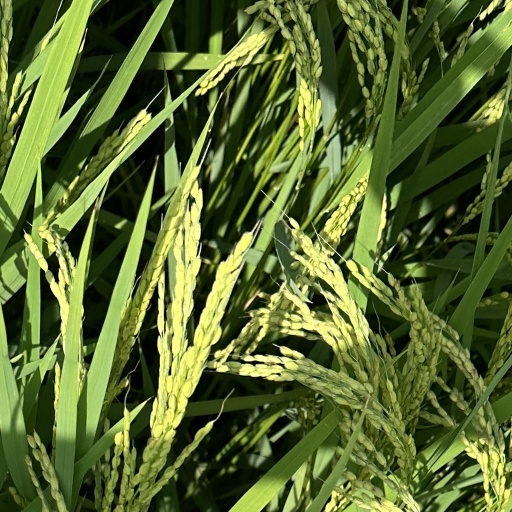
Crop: rice